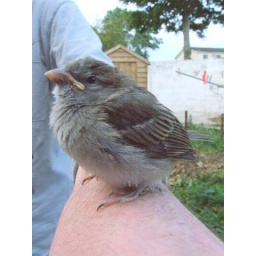
friendly little bird Sean found out in the backgarden of our mother's house